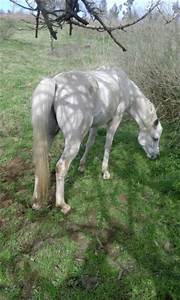
Label: horse